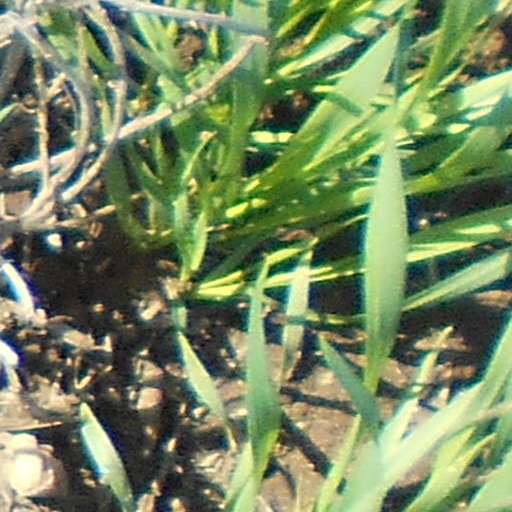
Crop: wheat